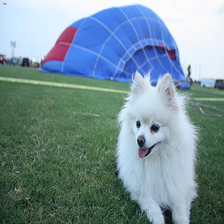
Species: dog
Breed: pomeranian